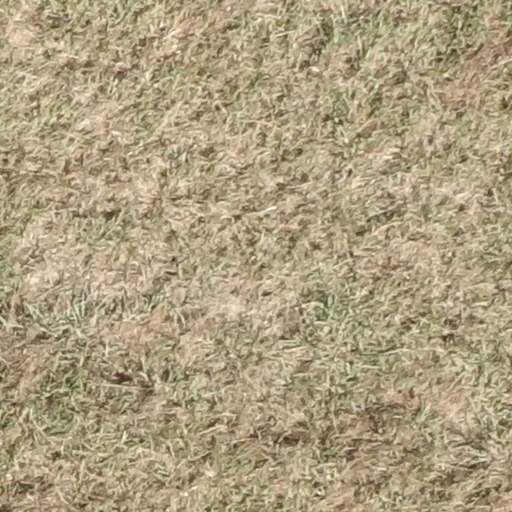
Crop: sorghum